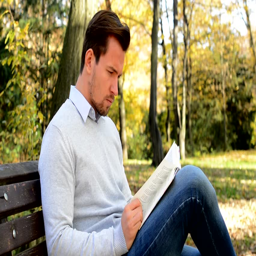
young man sits on bench in a park and with interest reads a book